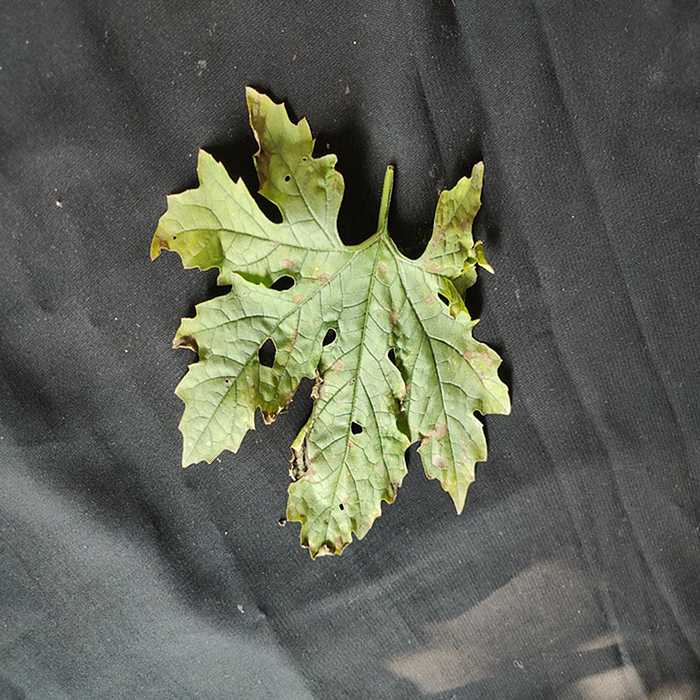
Plant: Bitter Gourd
Label: Downey mildew